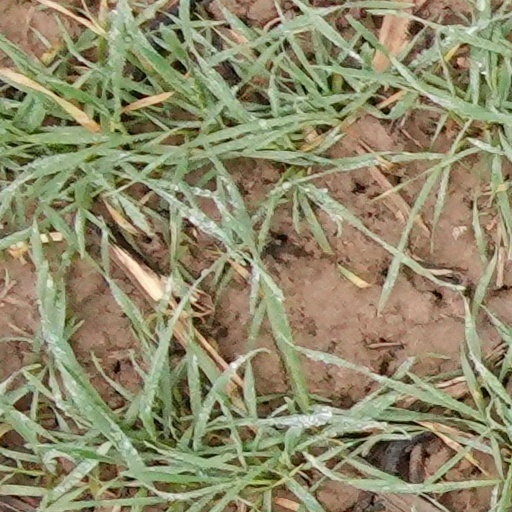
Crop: wheat